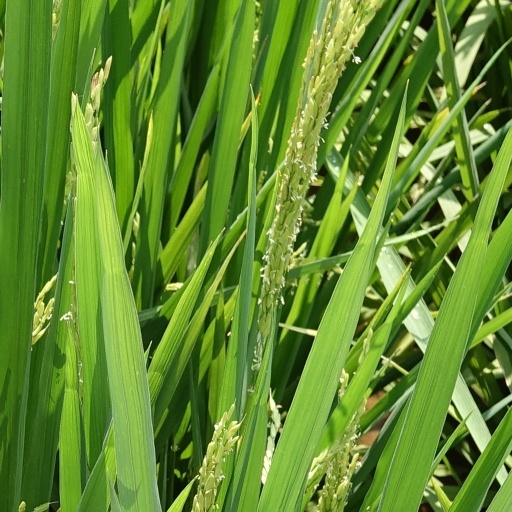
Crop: rice